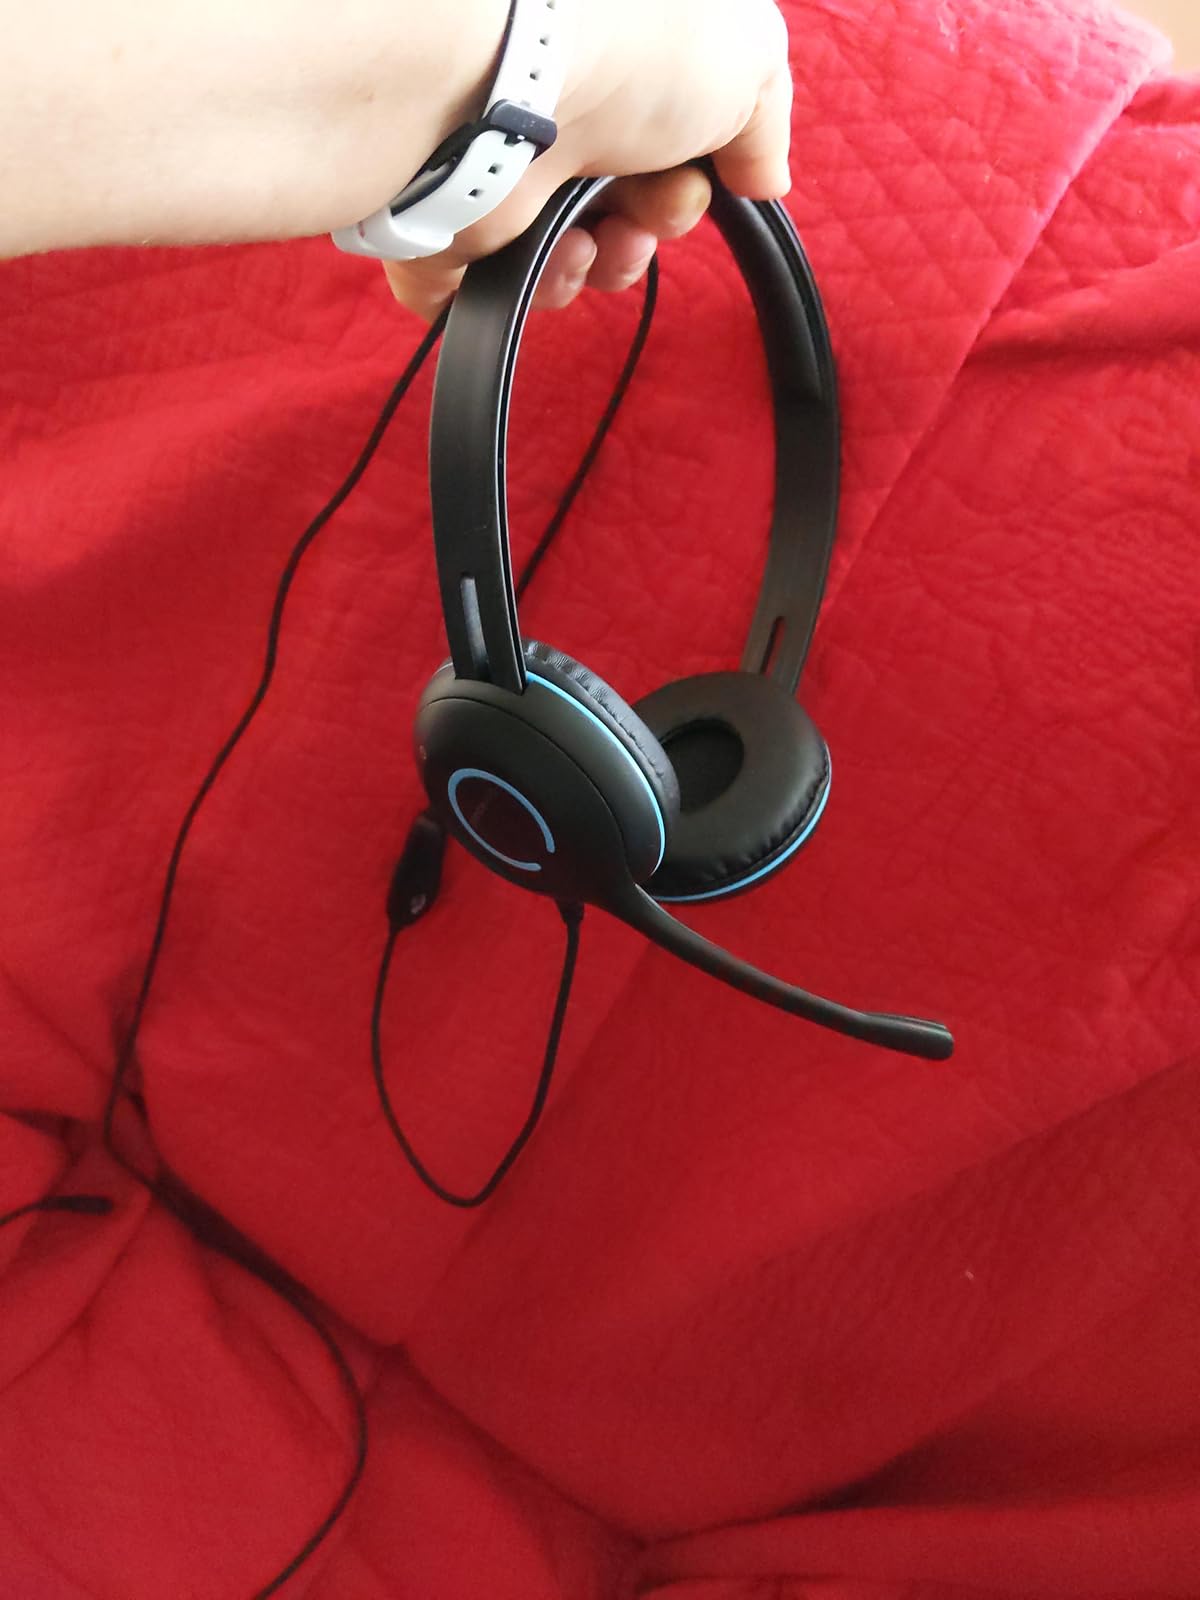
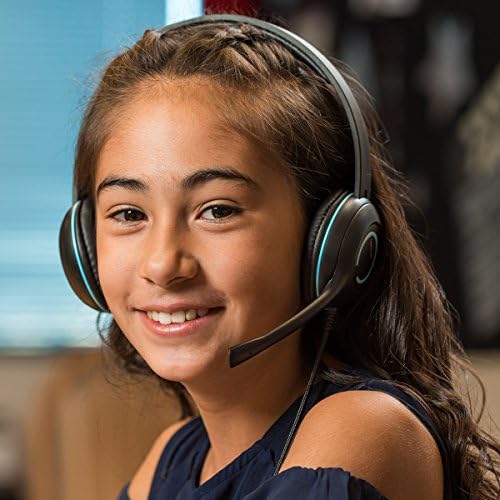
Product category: headphones
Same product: yes